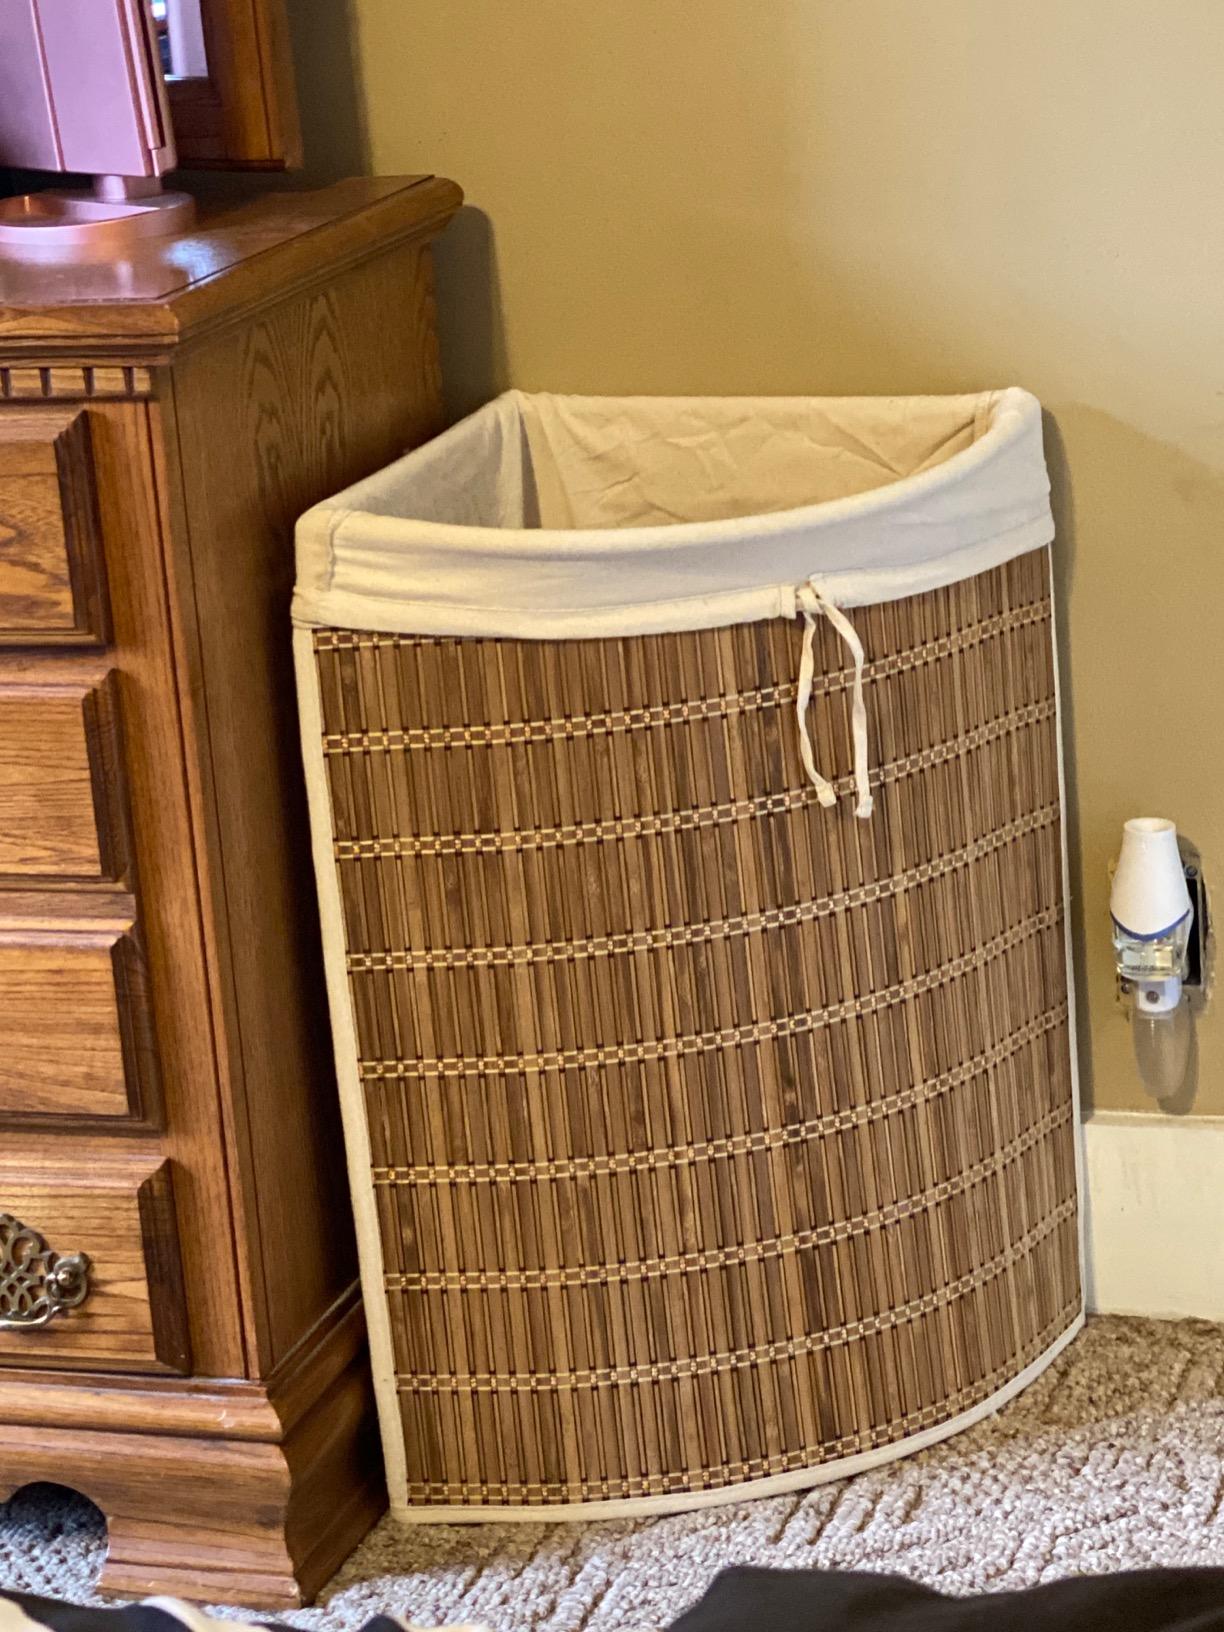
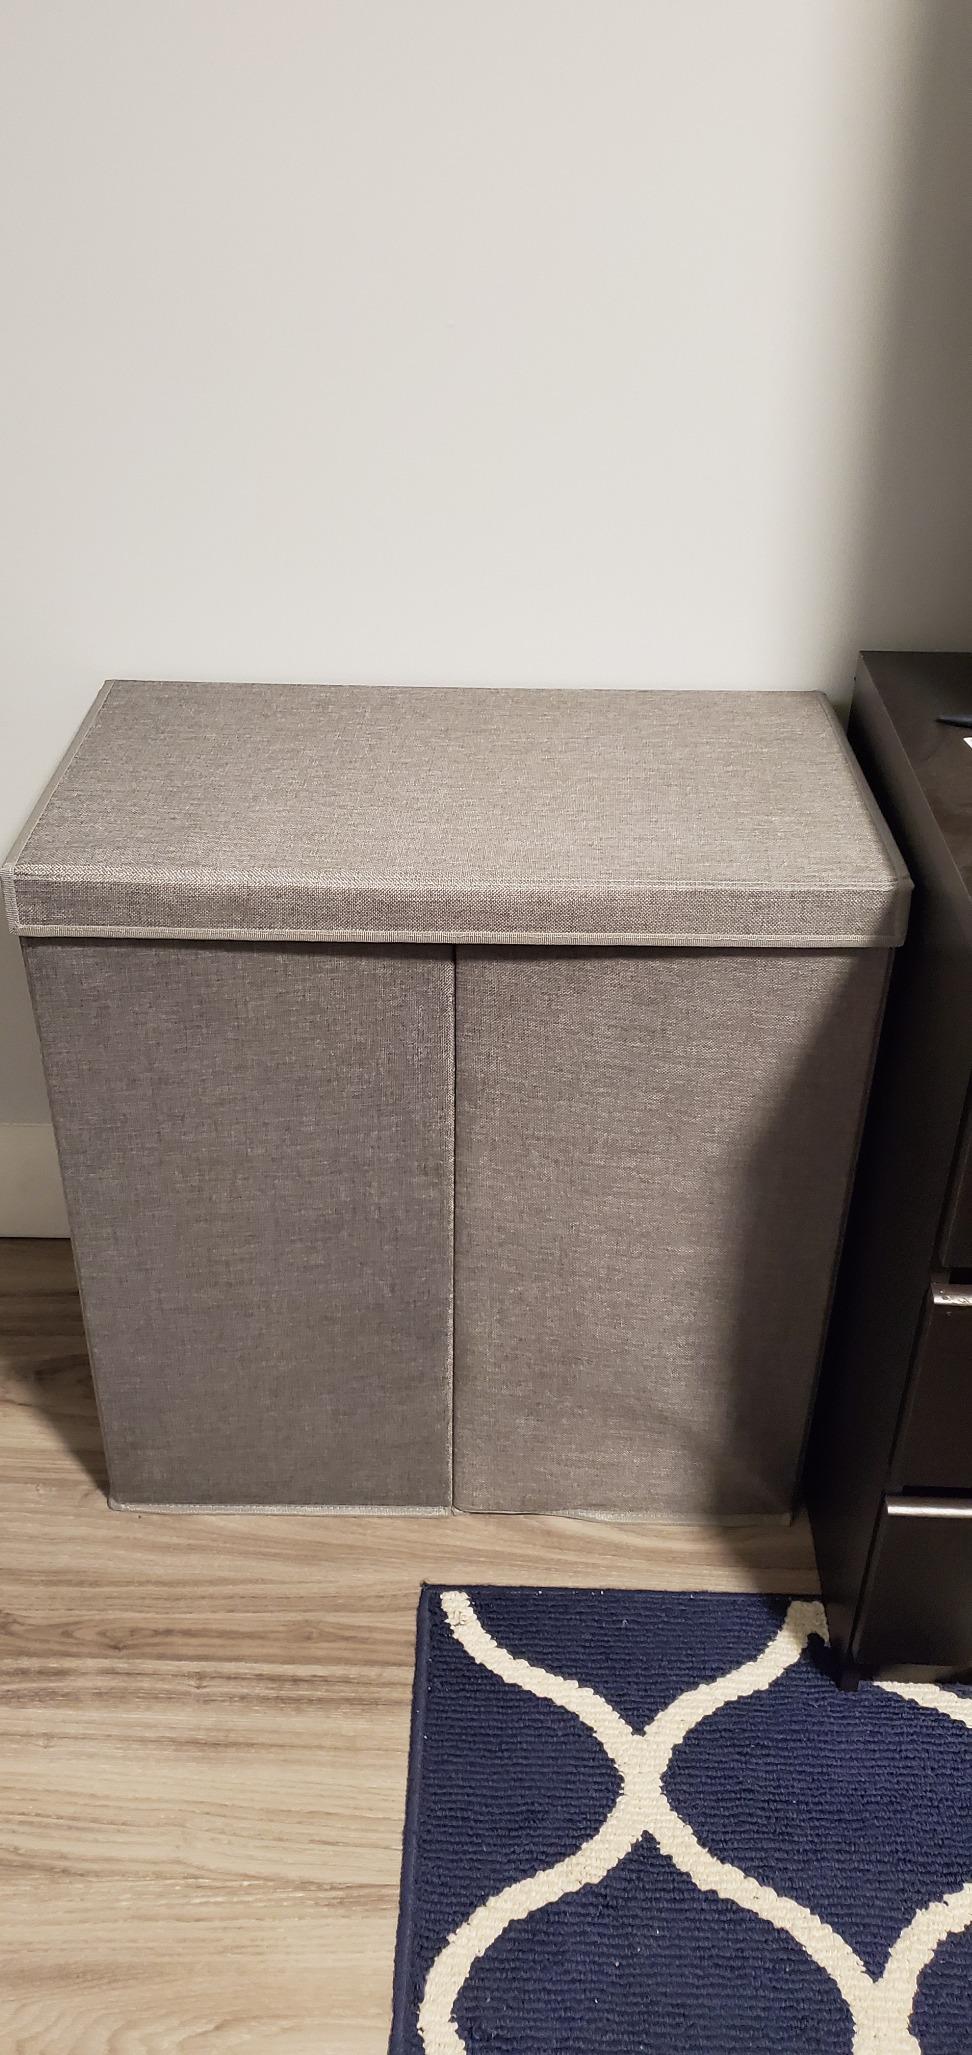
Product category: items_hamper
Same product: no